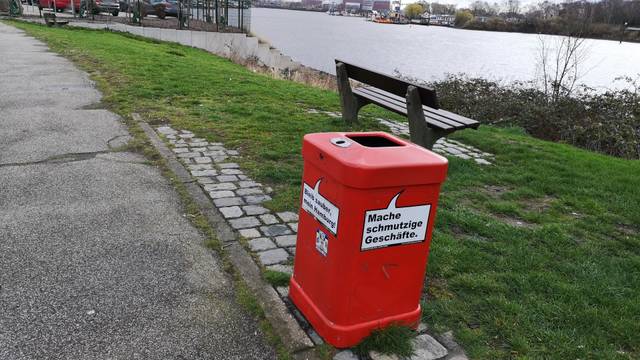
Region: Germany
Coordinates: 53.53, 10.046